History of Pike Place Market

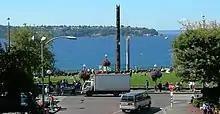
Victor Steinbrueck Park

Throughout the early 1920s, the north side of the Corner Market became known as the Sanitary Market, housing delicatessens, butchers, restaurants, and bakeries. The so-called mosquito fleet, the precursor to the modern Washington State Ferry system, would bring shoppers from various islands in Puget Sound to shop, and Market vendors began to bring goods directly to the docks for sales. Colman Dock and Pier 3 (now known as Pier 54) were within walking distance, and the persons coming to sell their wares at the market would disembark from the steamers at these docks. The area became a social scene, where young Seattle locals went to see and be seen.